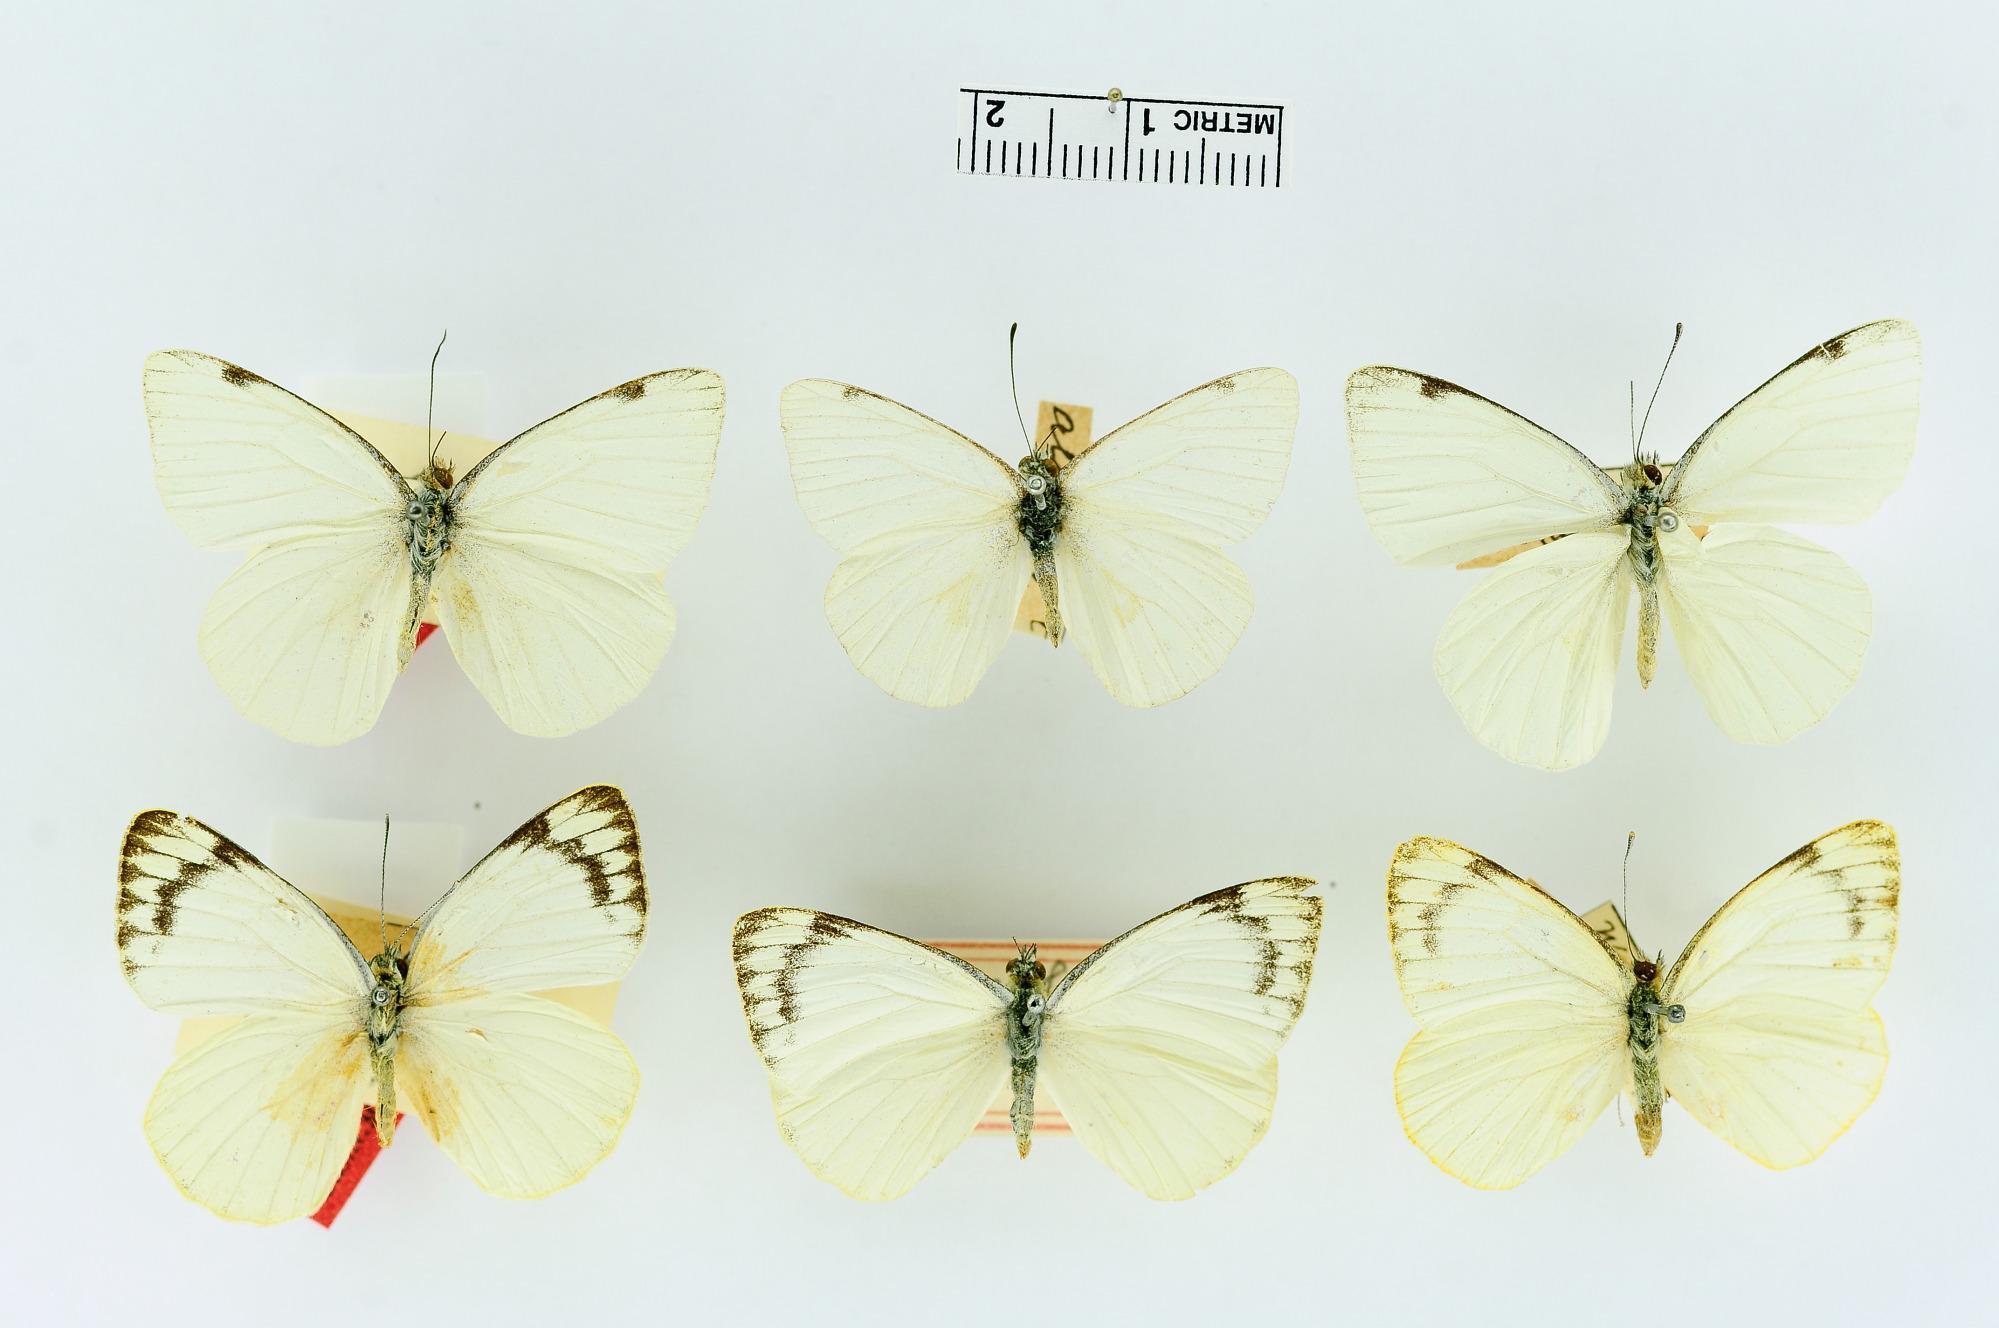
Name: Teracolus aldabrensis
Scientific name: Teracolus aldabrensis Holland, 1896
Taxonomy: Animalia, Arthropoda, Insecta, Lepidoptera, Pieridae, Pierinae
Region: Dr. W. L. Abbott
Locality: [Not Stated], Seychelles